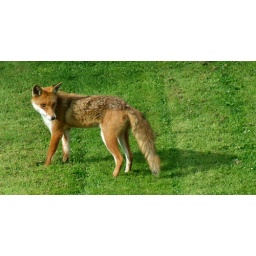
One of the family of foxes that lives in the garden of a big house in Edinburgh.Tenuous link: creature that is sometimes hunted.